Freshwater Surf Life Saving Club

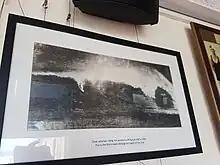
Don Jackman catching a wave over the bombora

Surf craft became established in the 1930s in Freshwater as people such as Don Henderson became proficient in board paddling. He would go on to come third in the national titles. Another member of the club, Don Jackman, was the first person in the world to be photographed catching a wave over a bombora.